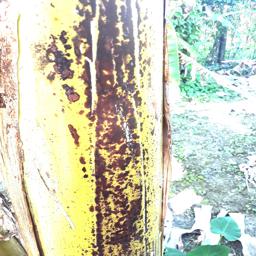
Label: PSEUDOSTEM WEEVIL